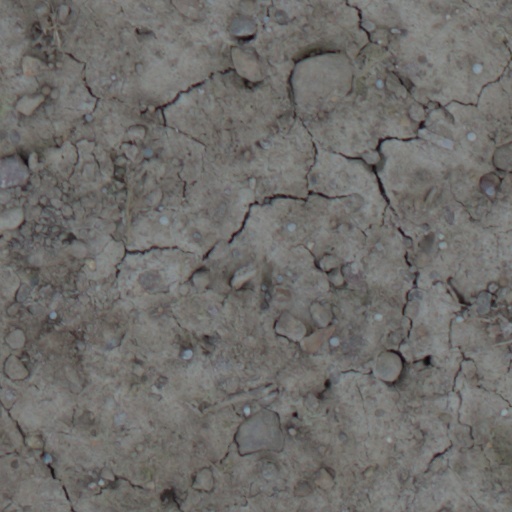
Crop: wheat